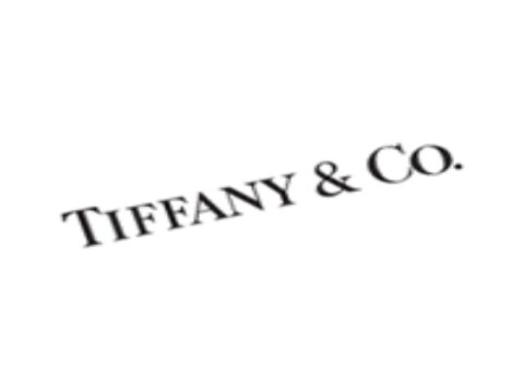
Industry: Clothes